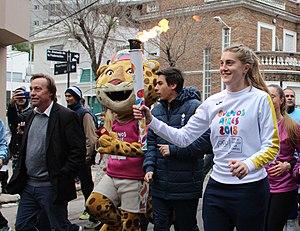
Les Jeux olympiques de la jeunesse de 2018 constituent la 3ᵉ édition des Jeux olympiques de la jeunesse d'été et la 5ᵉ édition des Jeux olympiques de la jeunesse qui se déroule du 6 au 18 octobre 2018.